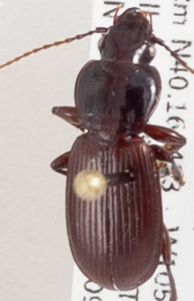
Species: Pterostichus restrictus
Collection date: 2018-09-03
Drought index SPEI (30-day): -1.34
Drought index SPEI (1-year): -1.45
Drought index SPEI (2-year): -0.62